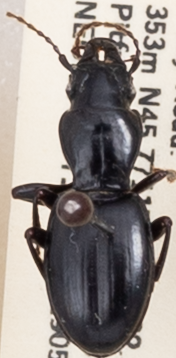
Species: Promecognathus crassus
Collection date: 2019-05-14
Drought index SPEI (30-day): -2.09
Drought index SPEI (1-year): -2.09
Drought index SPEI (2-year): -2.09